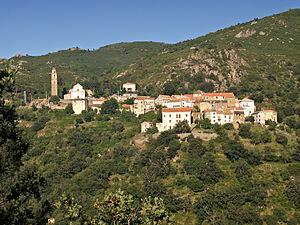
Piève est une commune française située dans la circonscription départementale de la Haute-Corse et le territoire de la collectivité de Corse. Le village appartient à l'ancienne piève de San Quilico, dans le Nebbio.